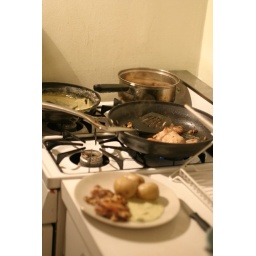
chicken in the old kitchen